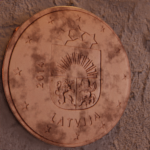
Coin value: 5cents
Country: lv
Edition: standard